White wine

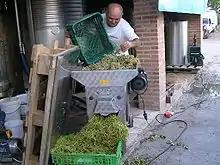
A small "shaker" for de-stemming

Traditional hand harvesting of whole bunches has been increasingly challenged by the harvesting machine for dry white wines, an economic choice but not always a qualitative one. The fragility of the grape requires either a rapid transfer to the winery or protection from oxidation. When the transport time between vine and winery is long, the harvest can be refrigerated and kept away from oxygen using nitrogen or dry ice.